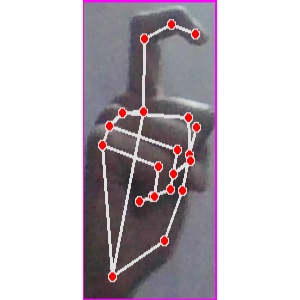
अक्षर: ट